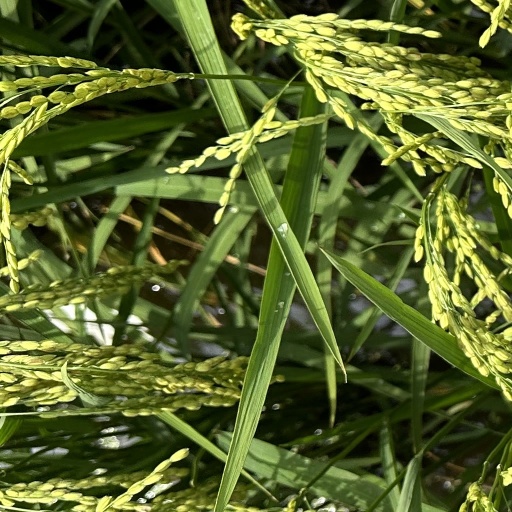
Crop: rice